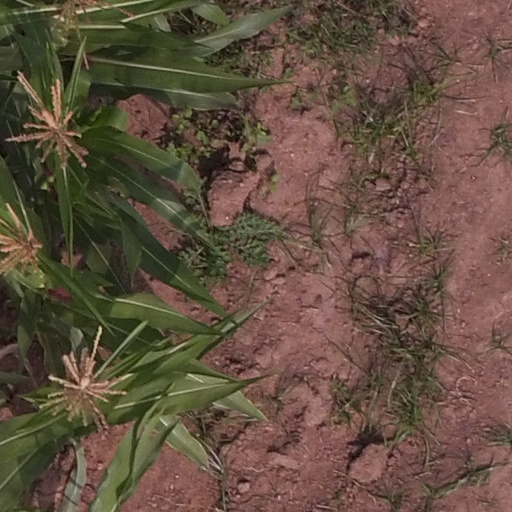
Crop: maize; corn